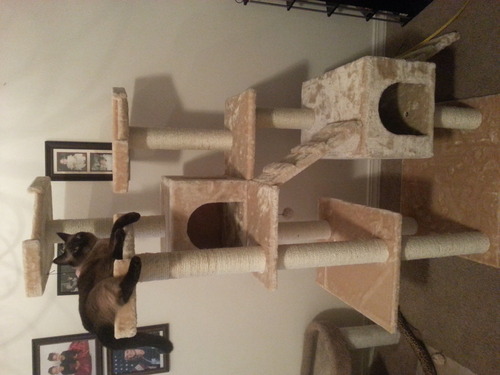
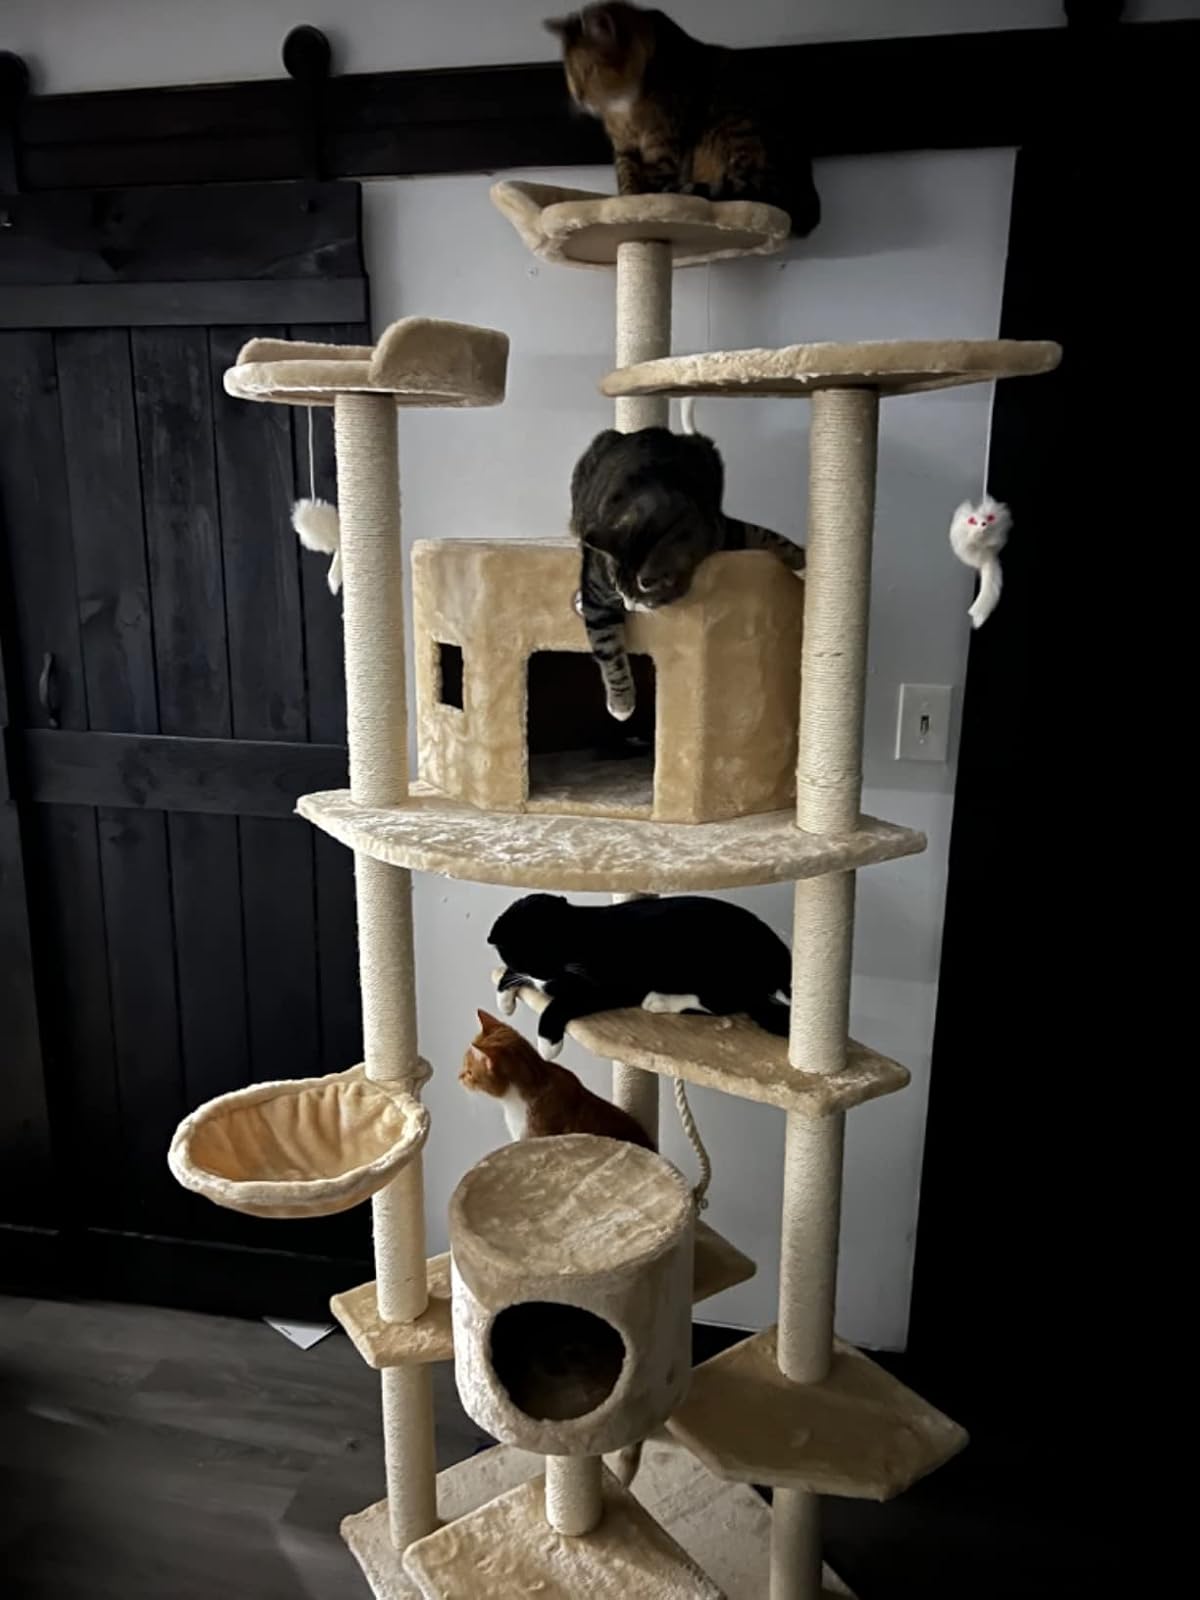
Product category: items_cat tree
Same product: no